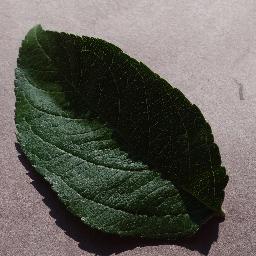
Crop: apple
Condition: healthy